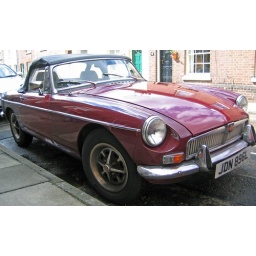
Made in the 70s but styled in the 60s, like all the prettiest cars (though the 50s were a golden age too).